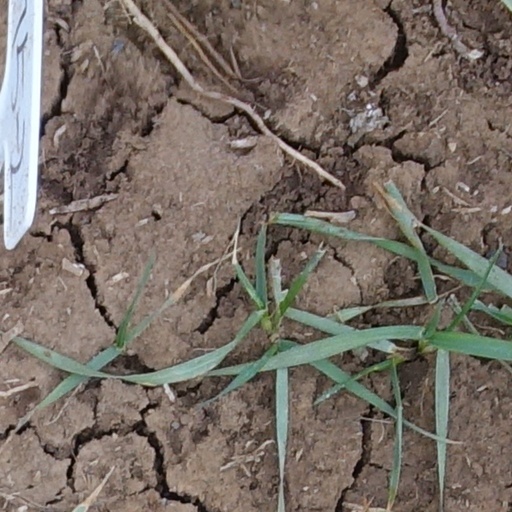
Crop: wheat